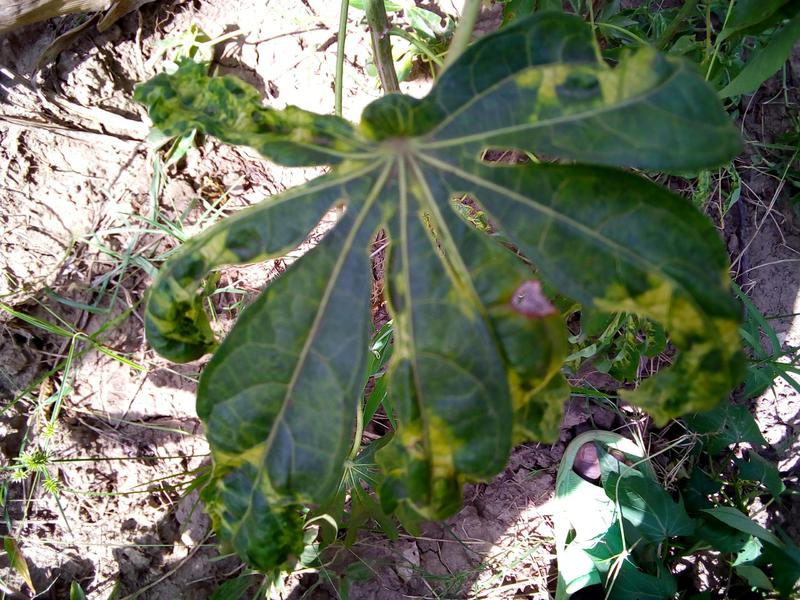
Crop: cassava
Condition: mosaic_disease